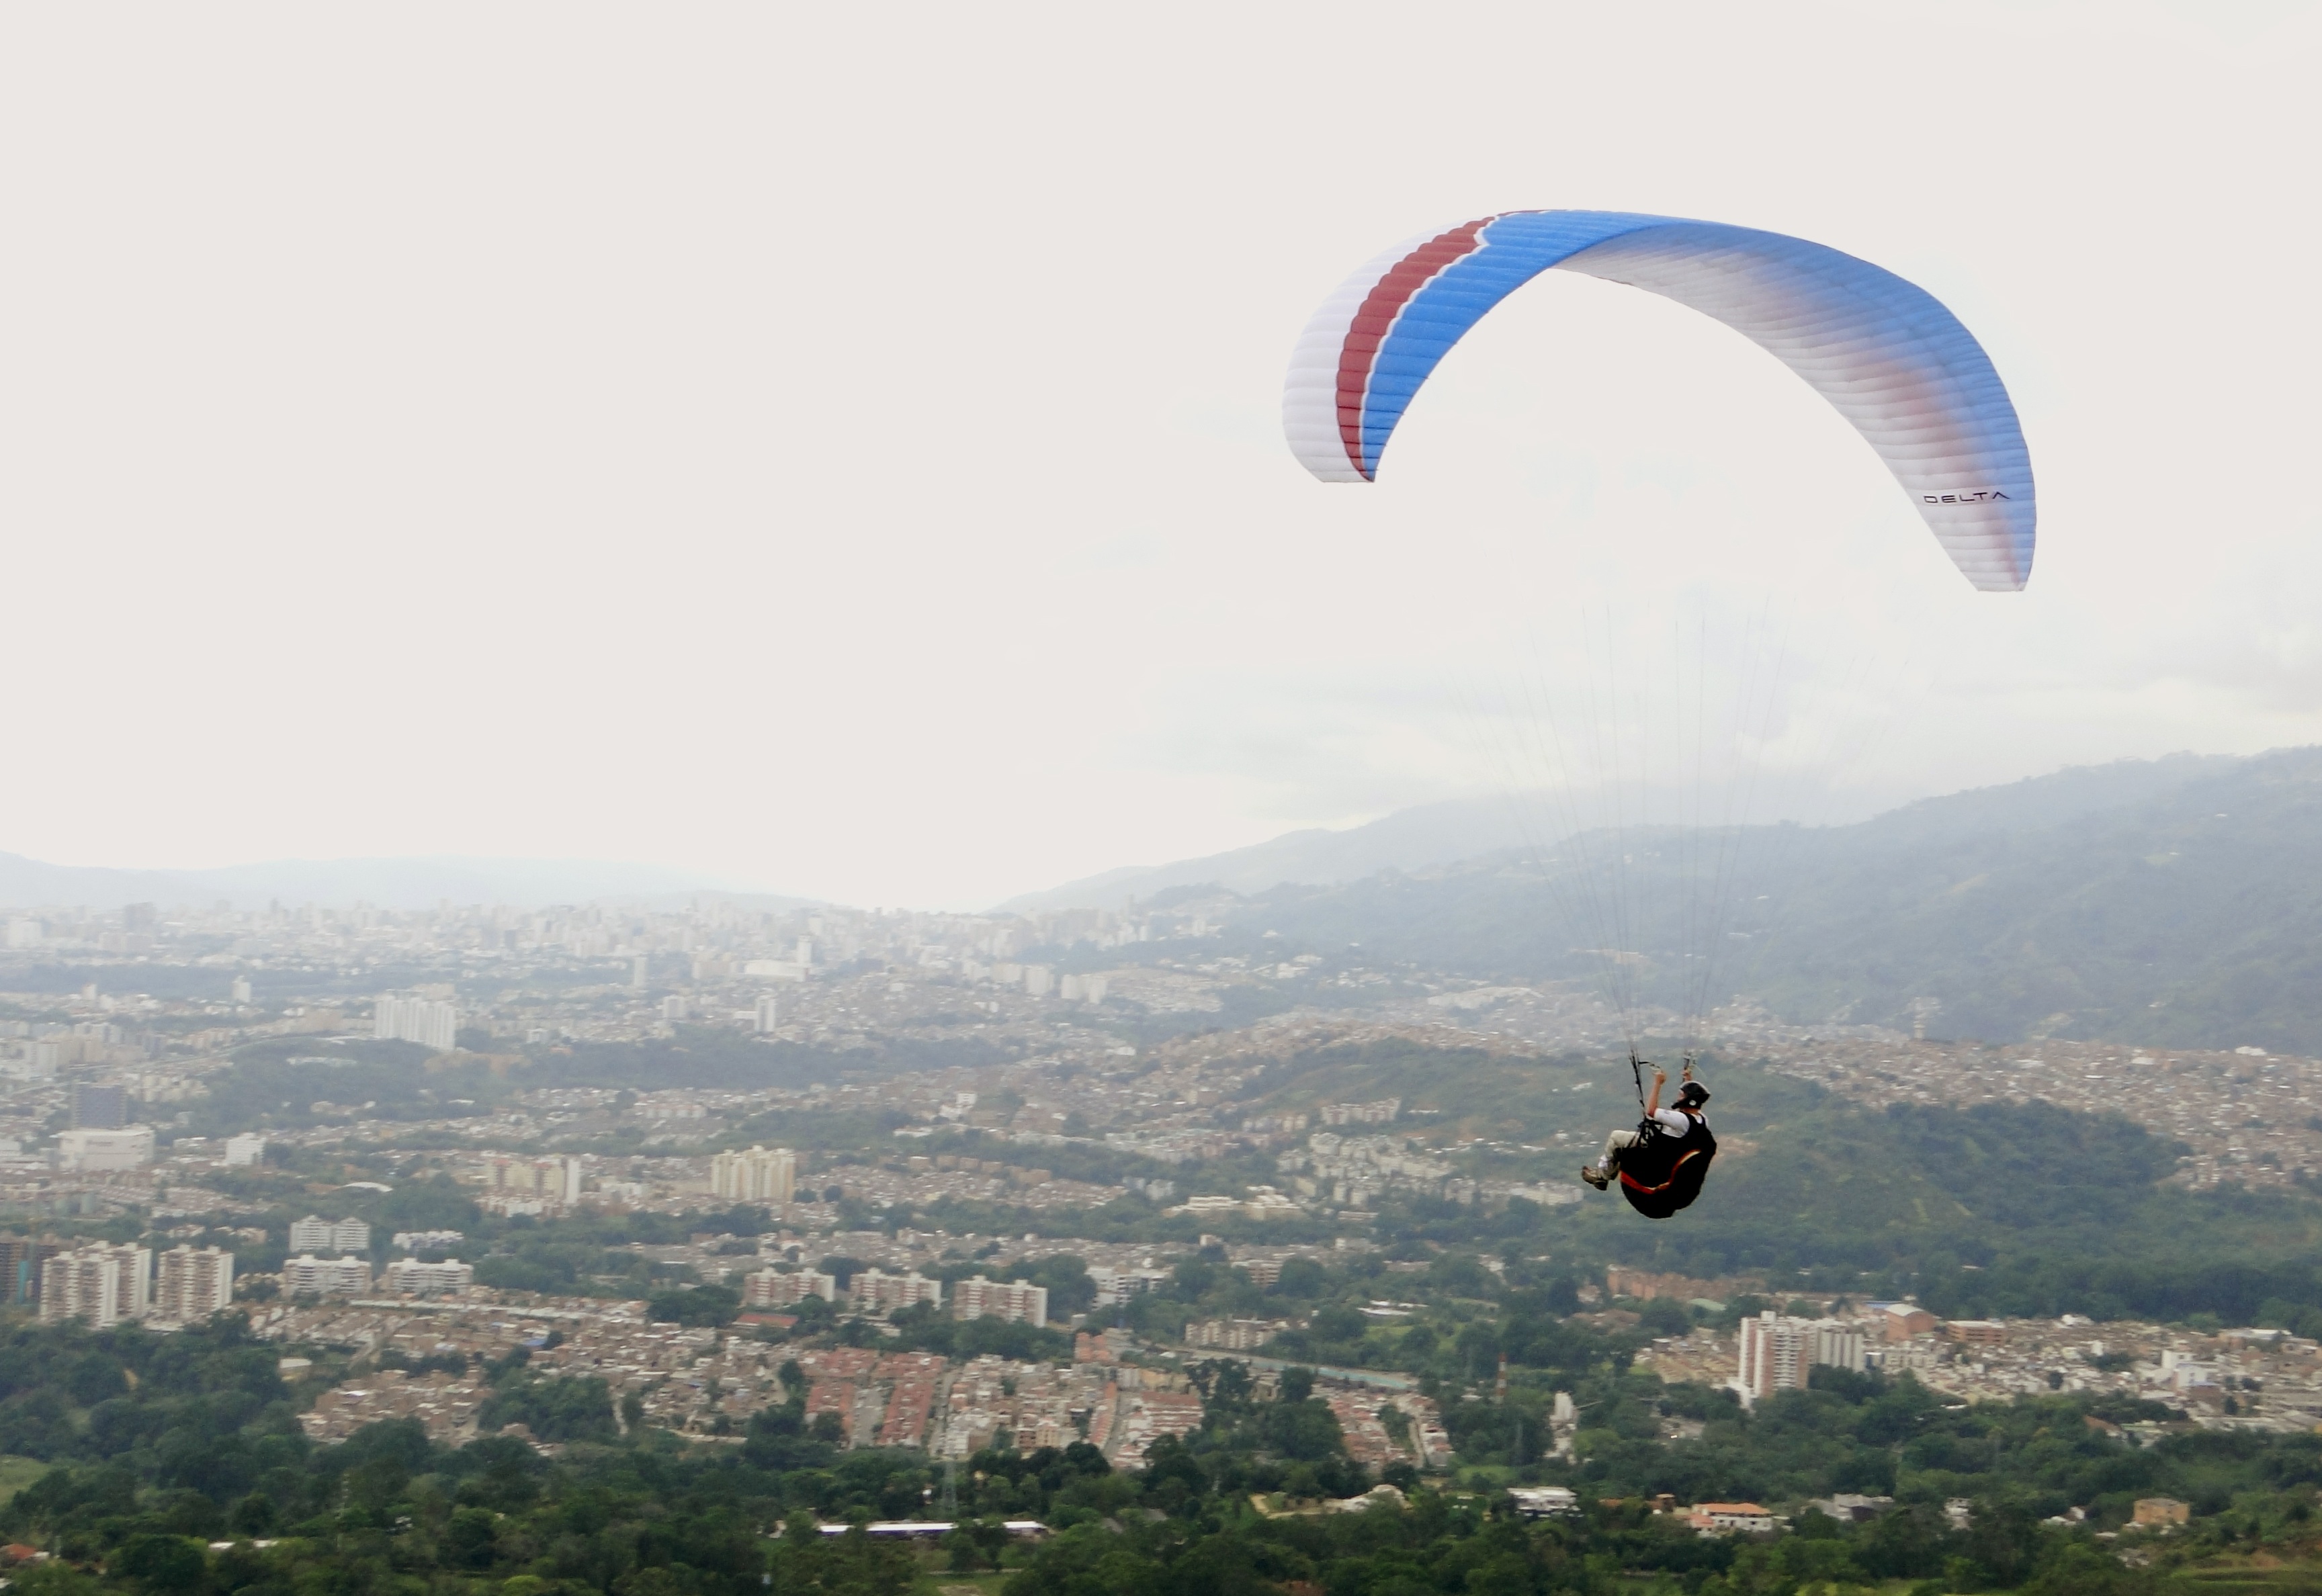
landscape, city, cityscape, panoramic, extreme sport, parachute, paragliding, sports, air sports, urban landscape, atmosphere of earth, windsports